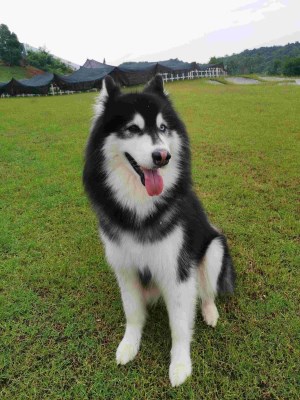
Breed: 1324-n000004-malamute